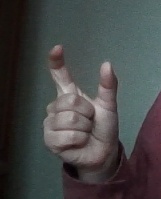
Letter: nun